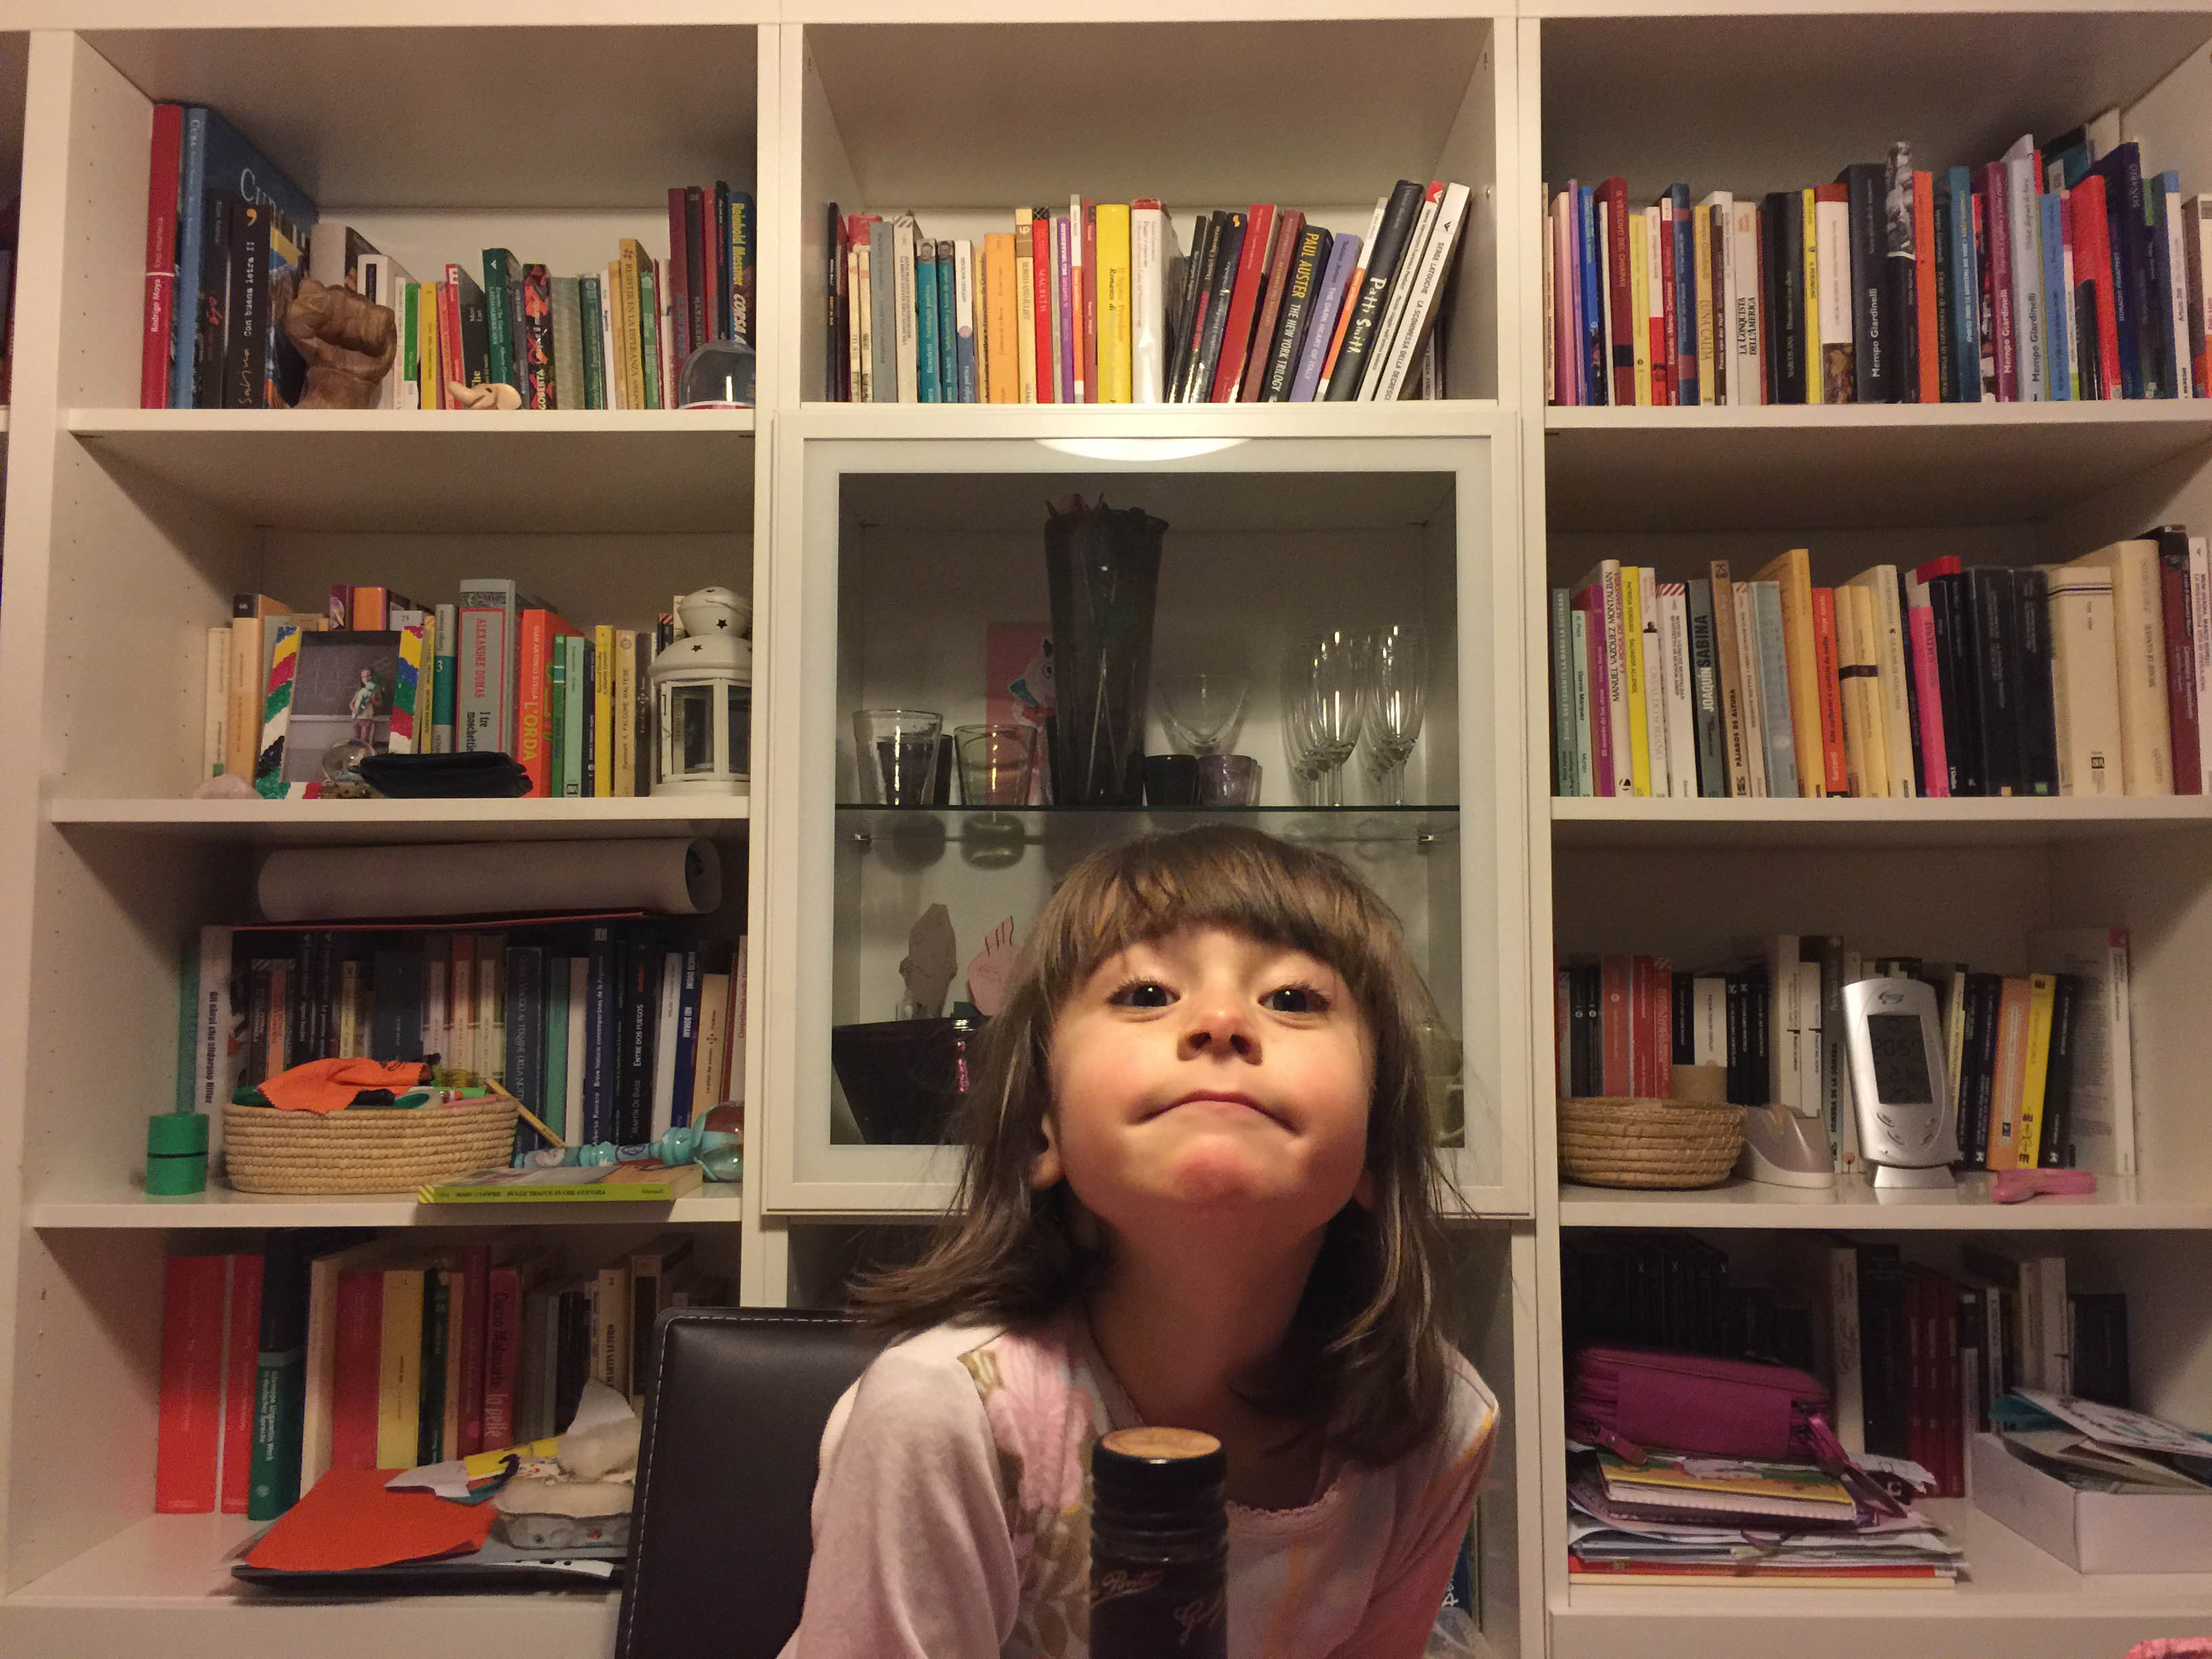
book, building, reading, shelf, furniture, room, bookcase, library, shelving, librarian, bookselling